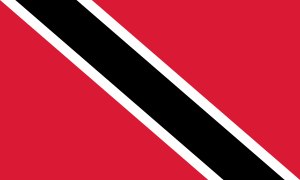
Trinidad og Tobagos flag
Trinidad og Tobagos flag. Proportioner: 3:5
Trinidad og Tobagos flag er rødt med et sort diagonalbånd med en smal hvid stibe på hver side. Flaget blev gjort officielt den 8. juni 1962.